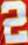
Number: 2